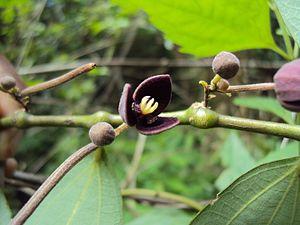
Thottea est un genre de plantes de la famille des Aristolochiaceae.